Ōtemachi

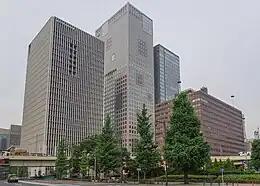
Tokyo Otemachi 1-chome Redevelopment Bldgs 20100618-001

Ōtemachi is known as a center of Japanese journalism, housing the main offices of three of the "big five" newspapers as well as being a key financial center and headquarters for large Japanese corporations.